Jurij Moškon

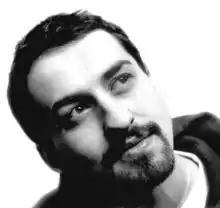
Self-portrait of Jurij Moškon

Jurij Moškon (born 6 March 1973) is a Slovenian film editor and photographer. He received the Vesna award, the main Slovenian recognition in the field of film.